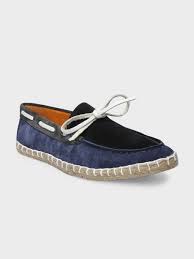
Label: Boat